Daniel Dayton House

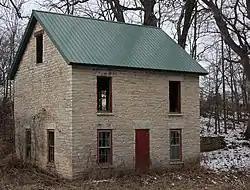
The Daniel Dayton House viewed from the southeast

The Daniel Dayton House, also known as Ravine House, is a historic stagecoach inn in Harmony Township, Minnesota, United States. It was built in 1857 as an overnight stop on the Dubuque–St. Paul Stage Road, a frontier mail and stagecoach route through Iowa and Minnesota. The house was listed on the National Register of Historic Places in 1977 for its local significance in the themes of architecture, exploration/settlement, and transportation. It was nominated for being one of Minnesota's few surviving stagecoach inns, for its stone architecture, and for its association with the pioneer era of Harmony Township.